Fountain of Qayt Bay

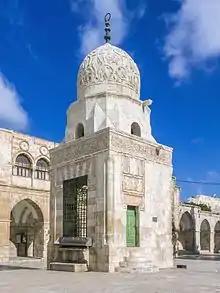
The fountain, with the Uthmaniyya Madrasa behind

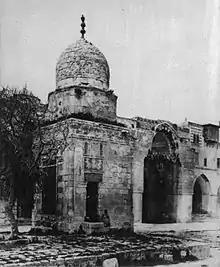
View from the southwest, 1919

Fountain of Qayt Bay or Sabil Qaitbay is a domed public fountain ("sabil") on the western esplanade of the al-Aqsa Mosque in Jerusalem, near the Madrasa al-Ashrafiyya. Built in the 15th century by the Mamluks of Egypt, it was completed in the reign of Sultan Qaytbay, after whom it is named. It is also colloquially known as the Fountain of Hamidiye due to Sultan Abdul Hamid II’s restoration. It has been considered, "after the Dome of the Rock, the most beautiful edifice in the al-Aqsa Mosque".